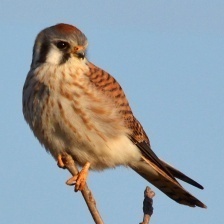
Species: AMERICAN KESTREL
Scientific name: FALCO SPARVERIUS